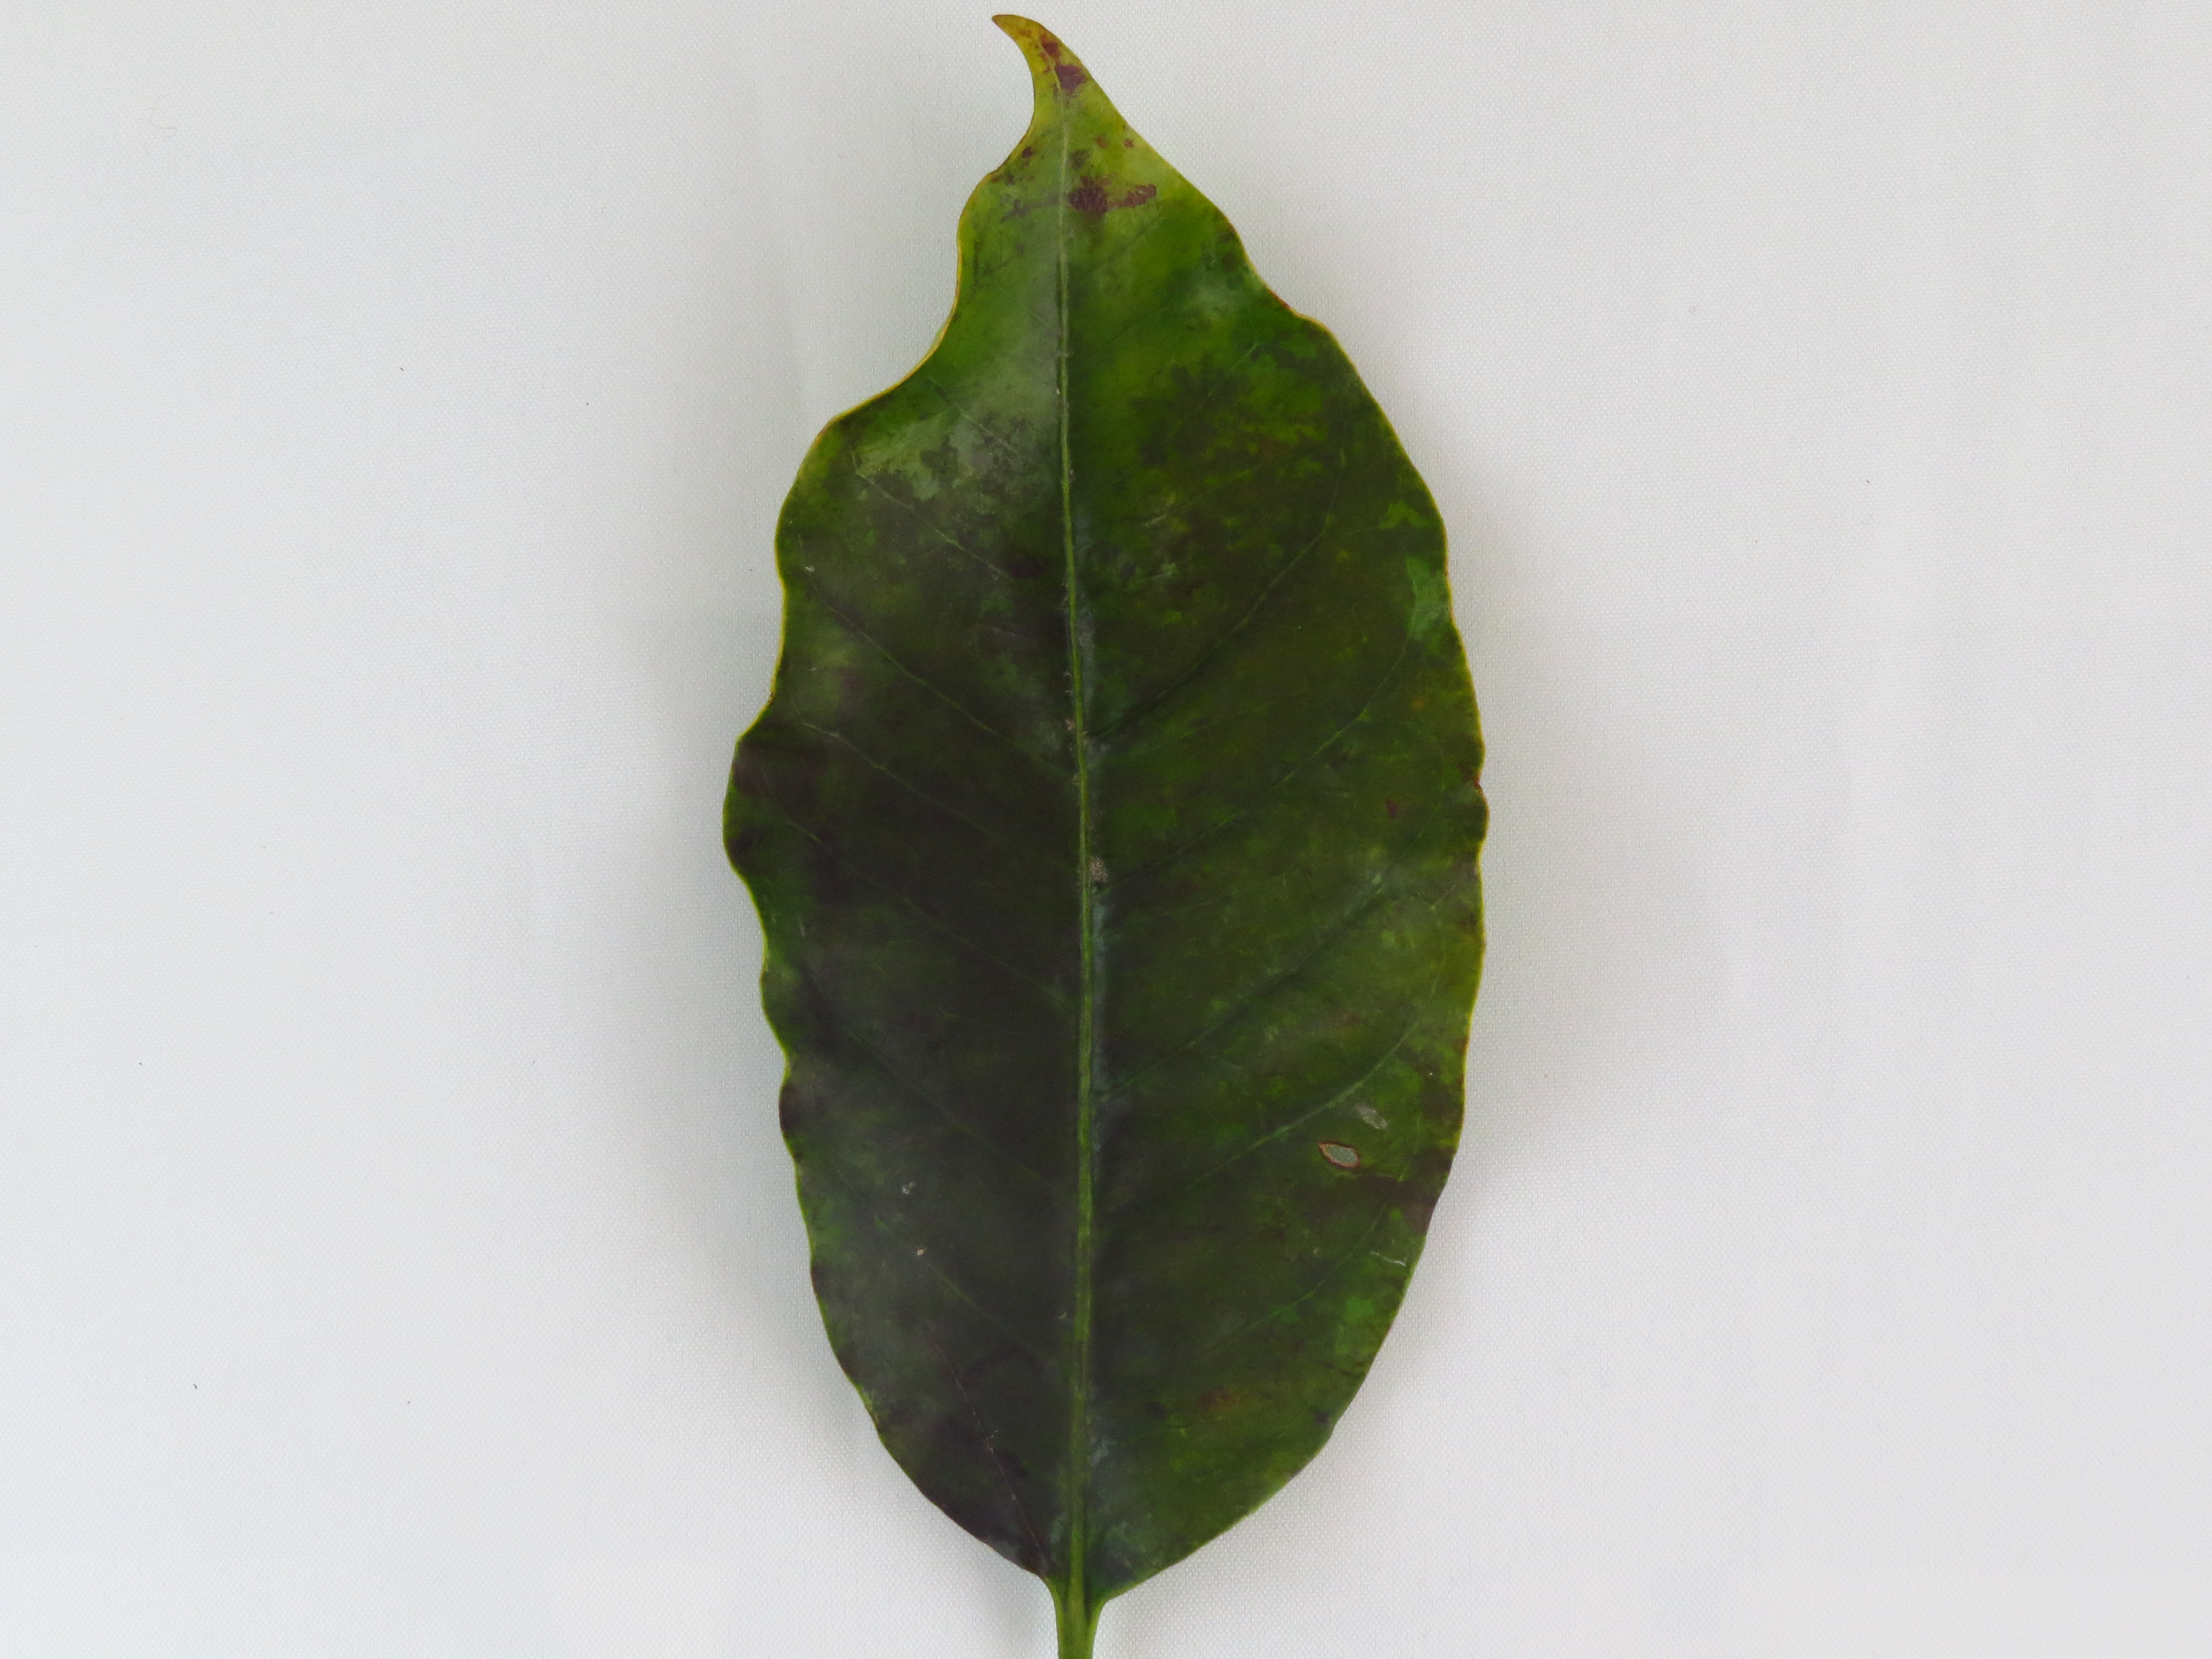
Label: calcium-Ca